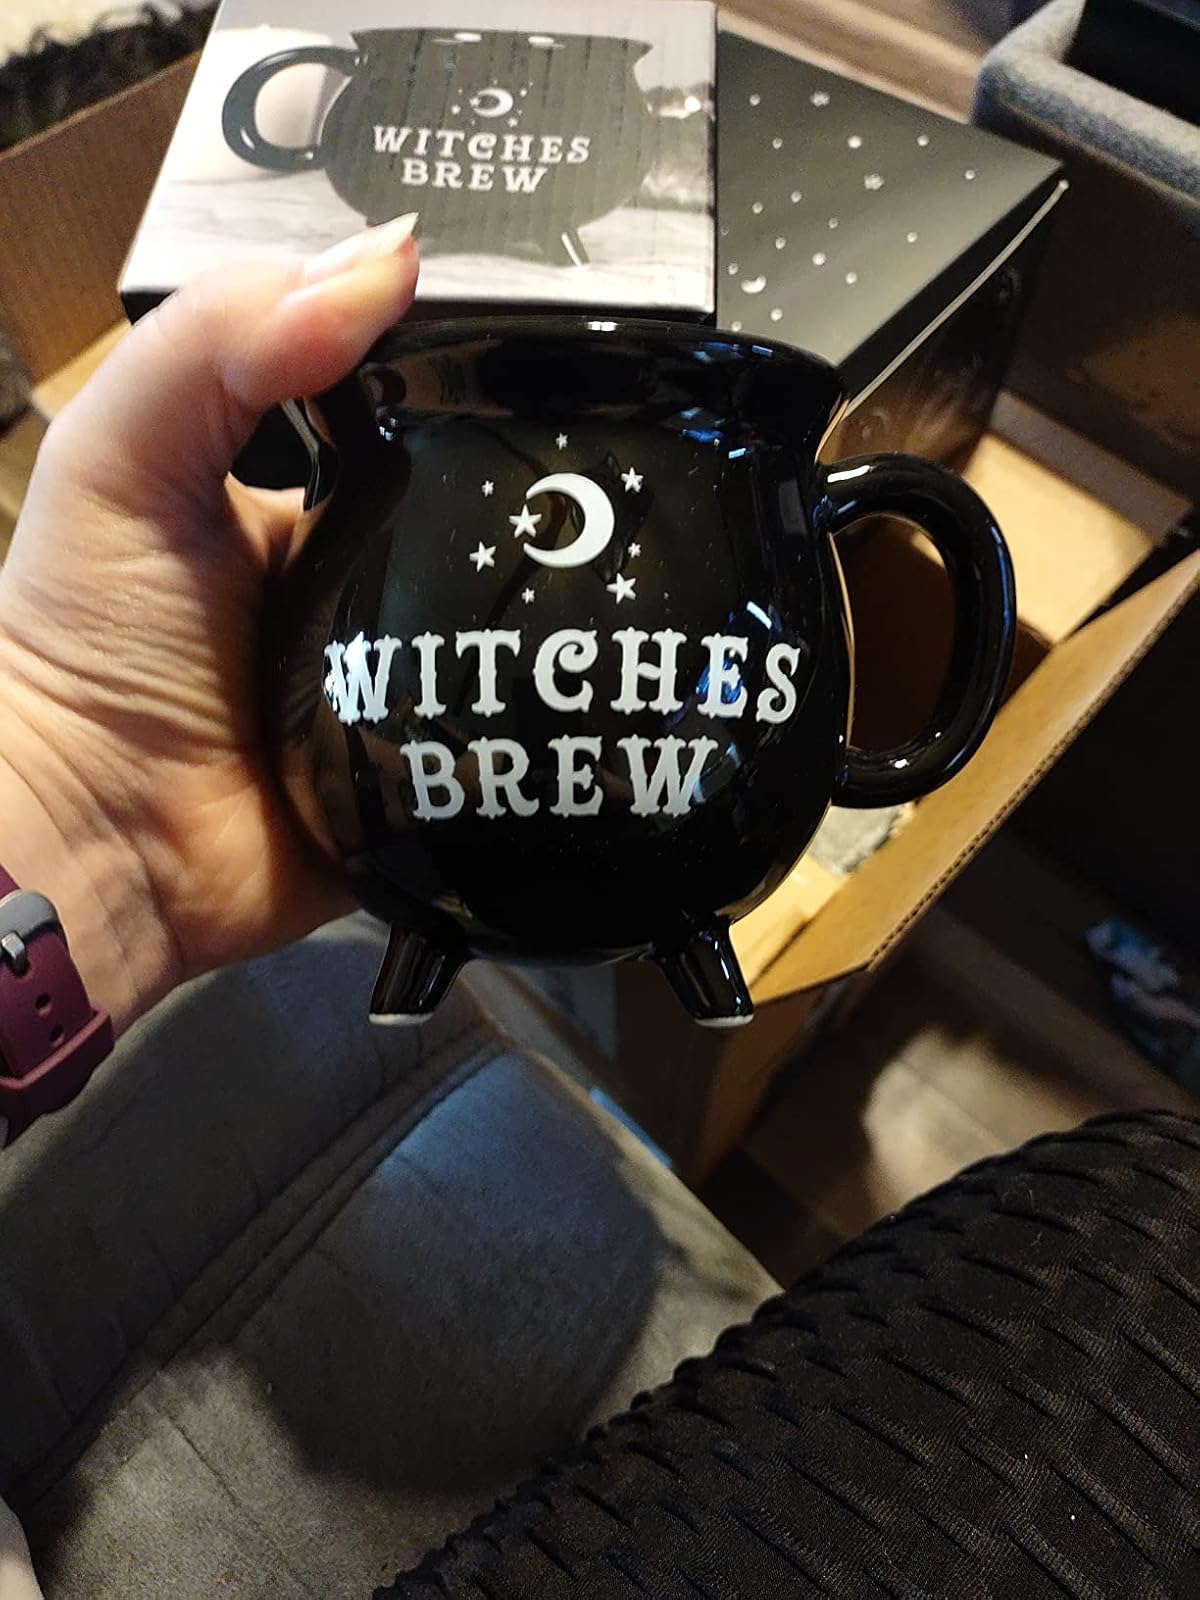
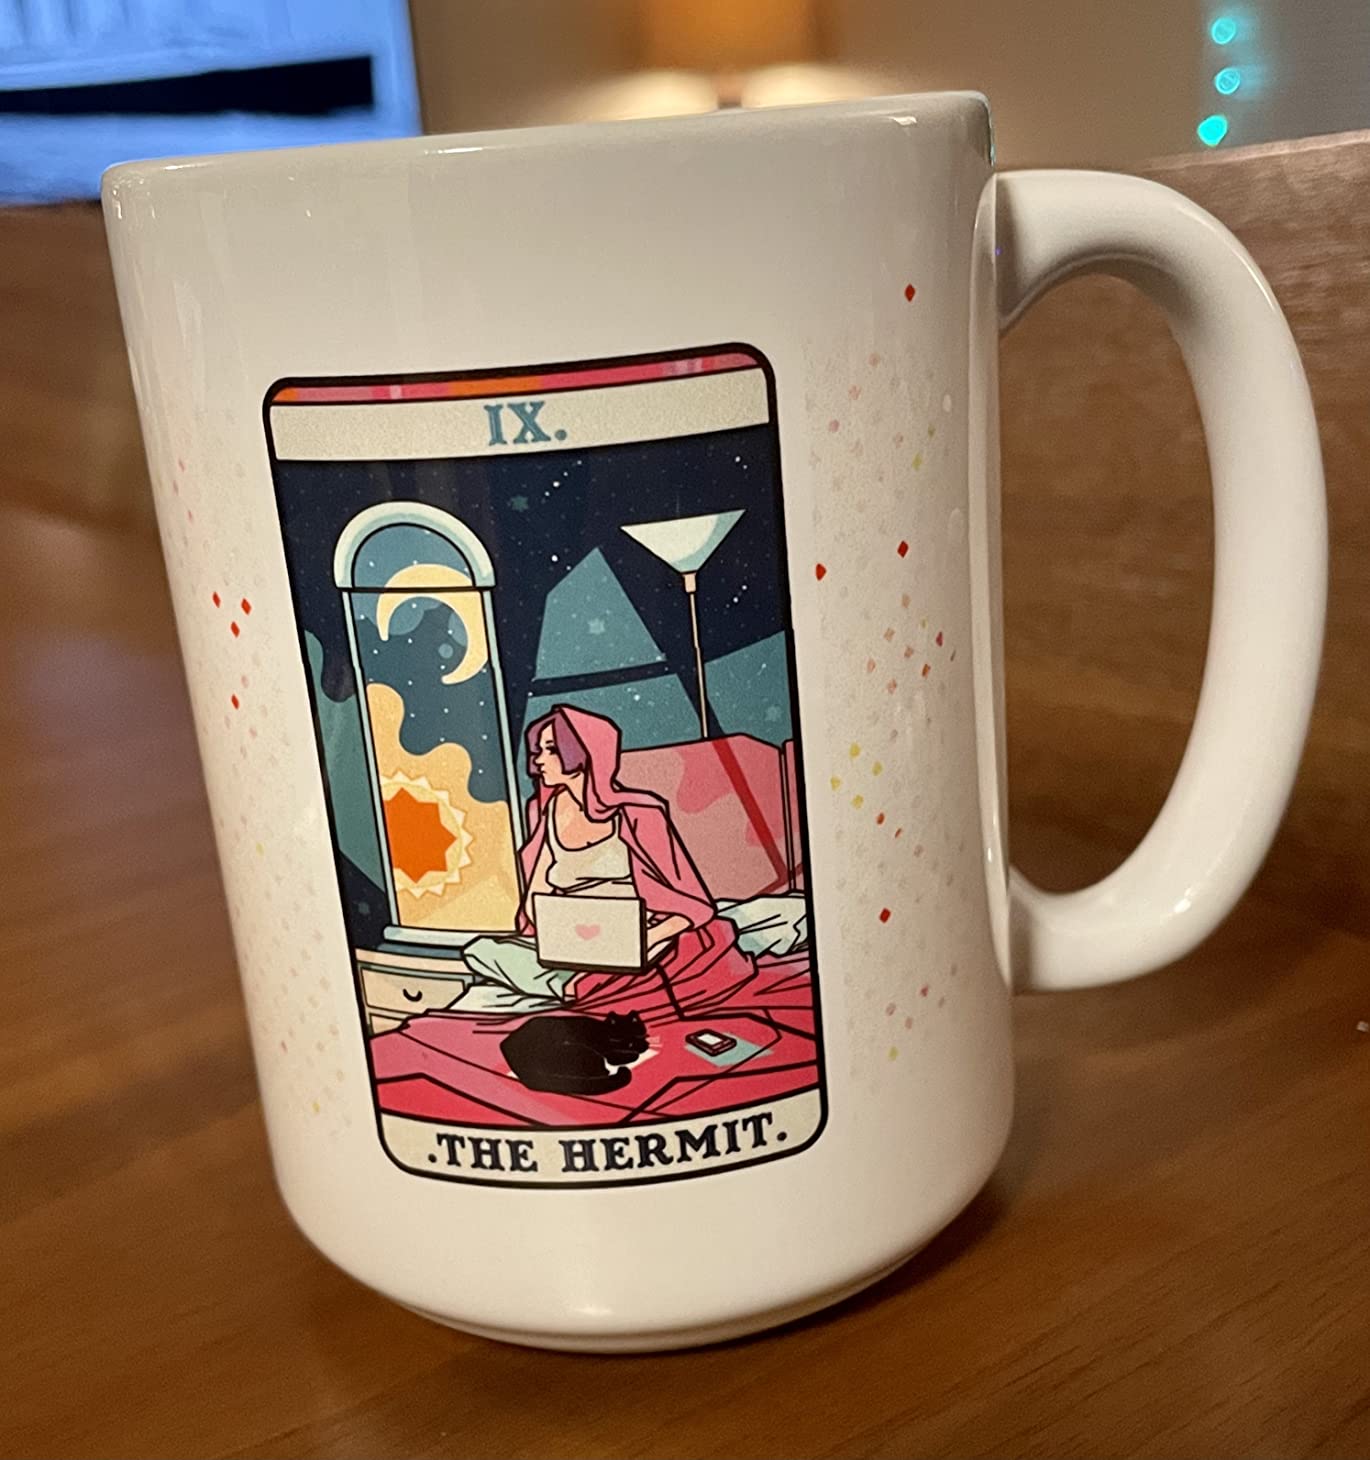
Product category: items_mug
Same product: no